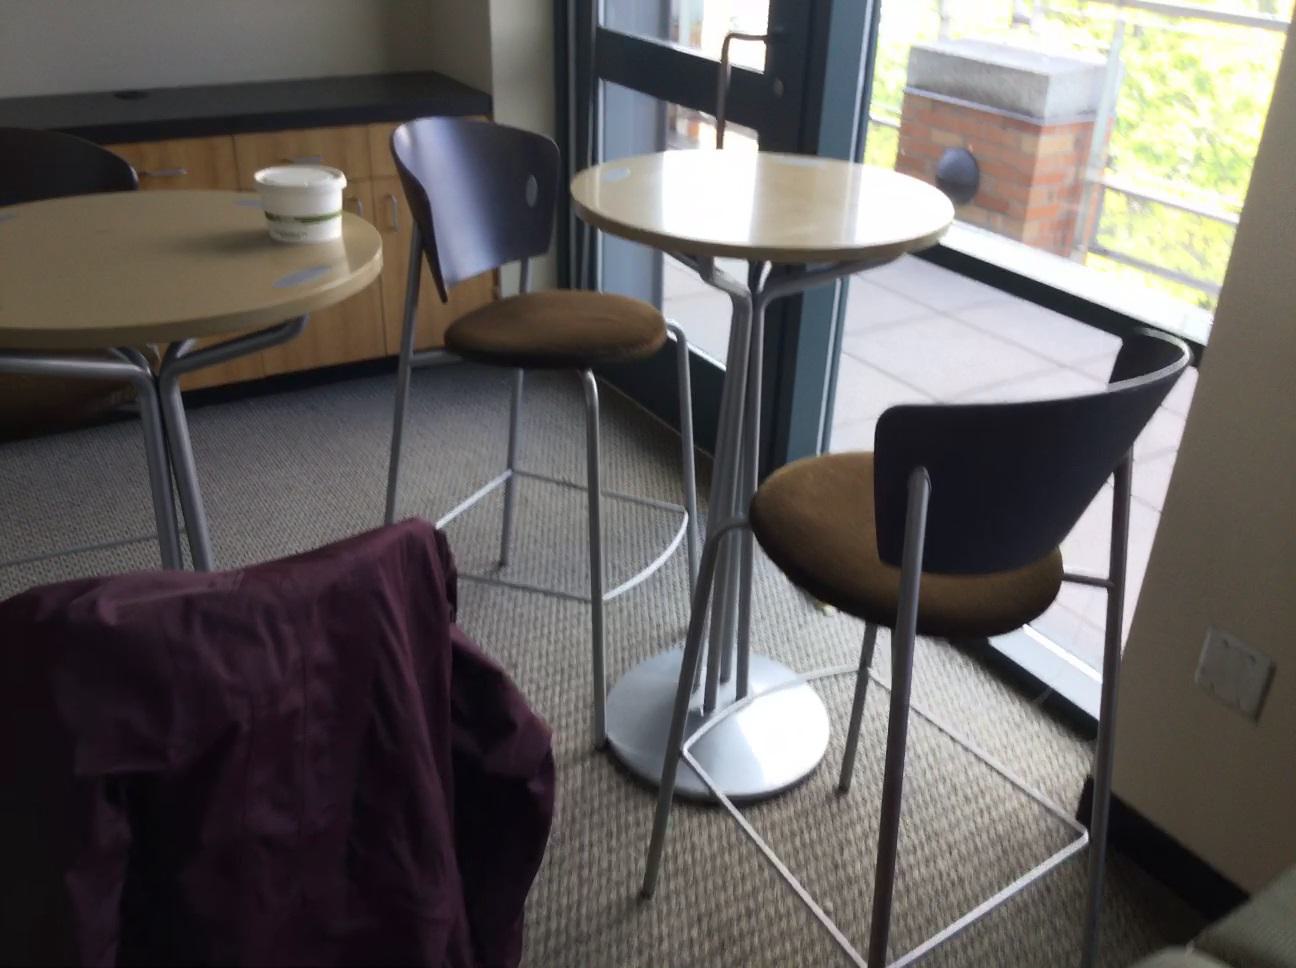
Question: Is the jacket left of the window from the second object's perspective? Final answer should be yes or no.
Answer: Yes